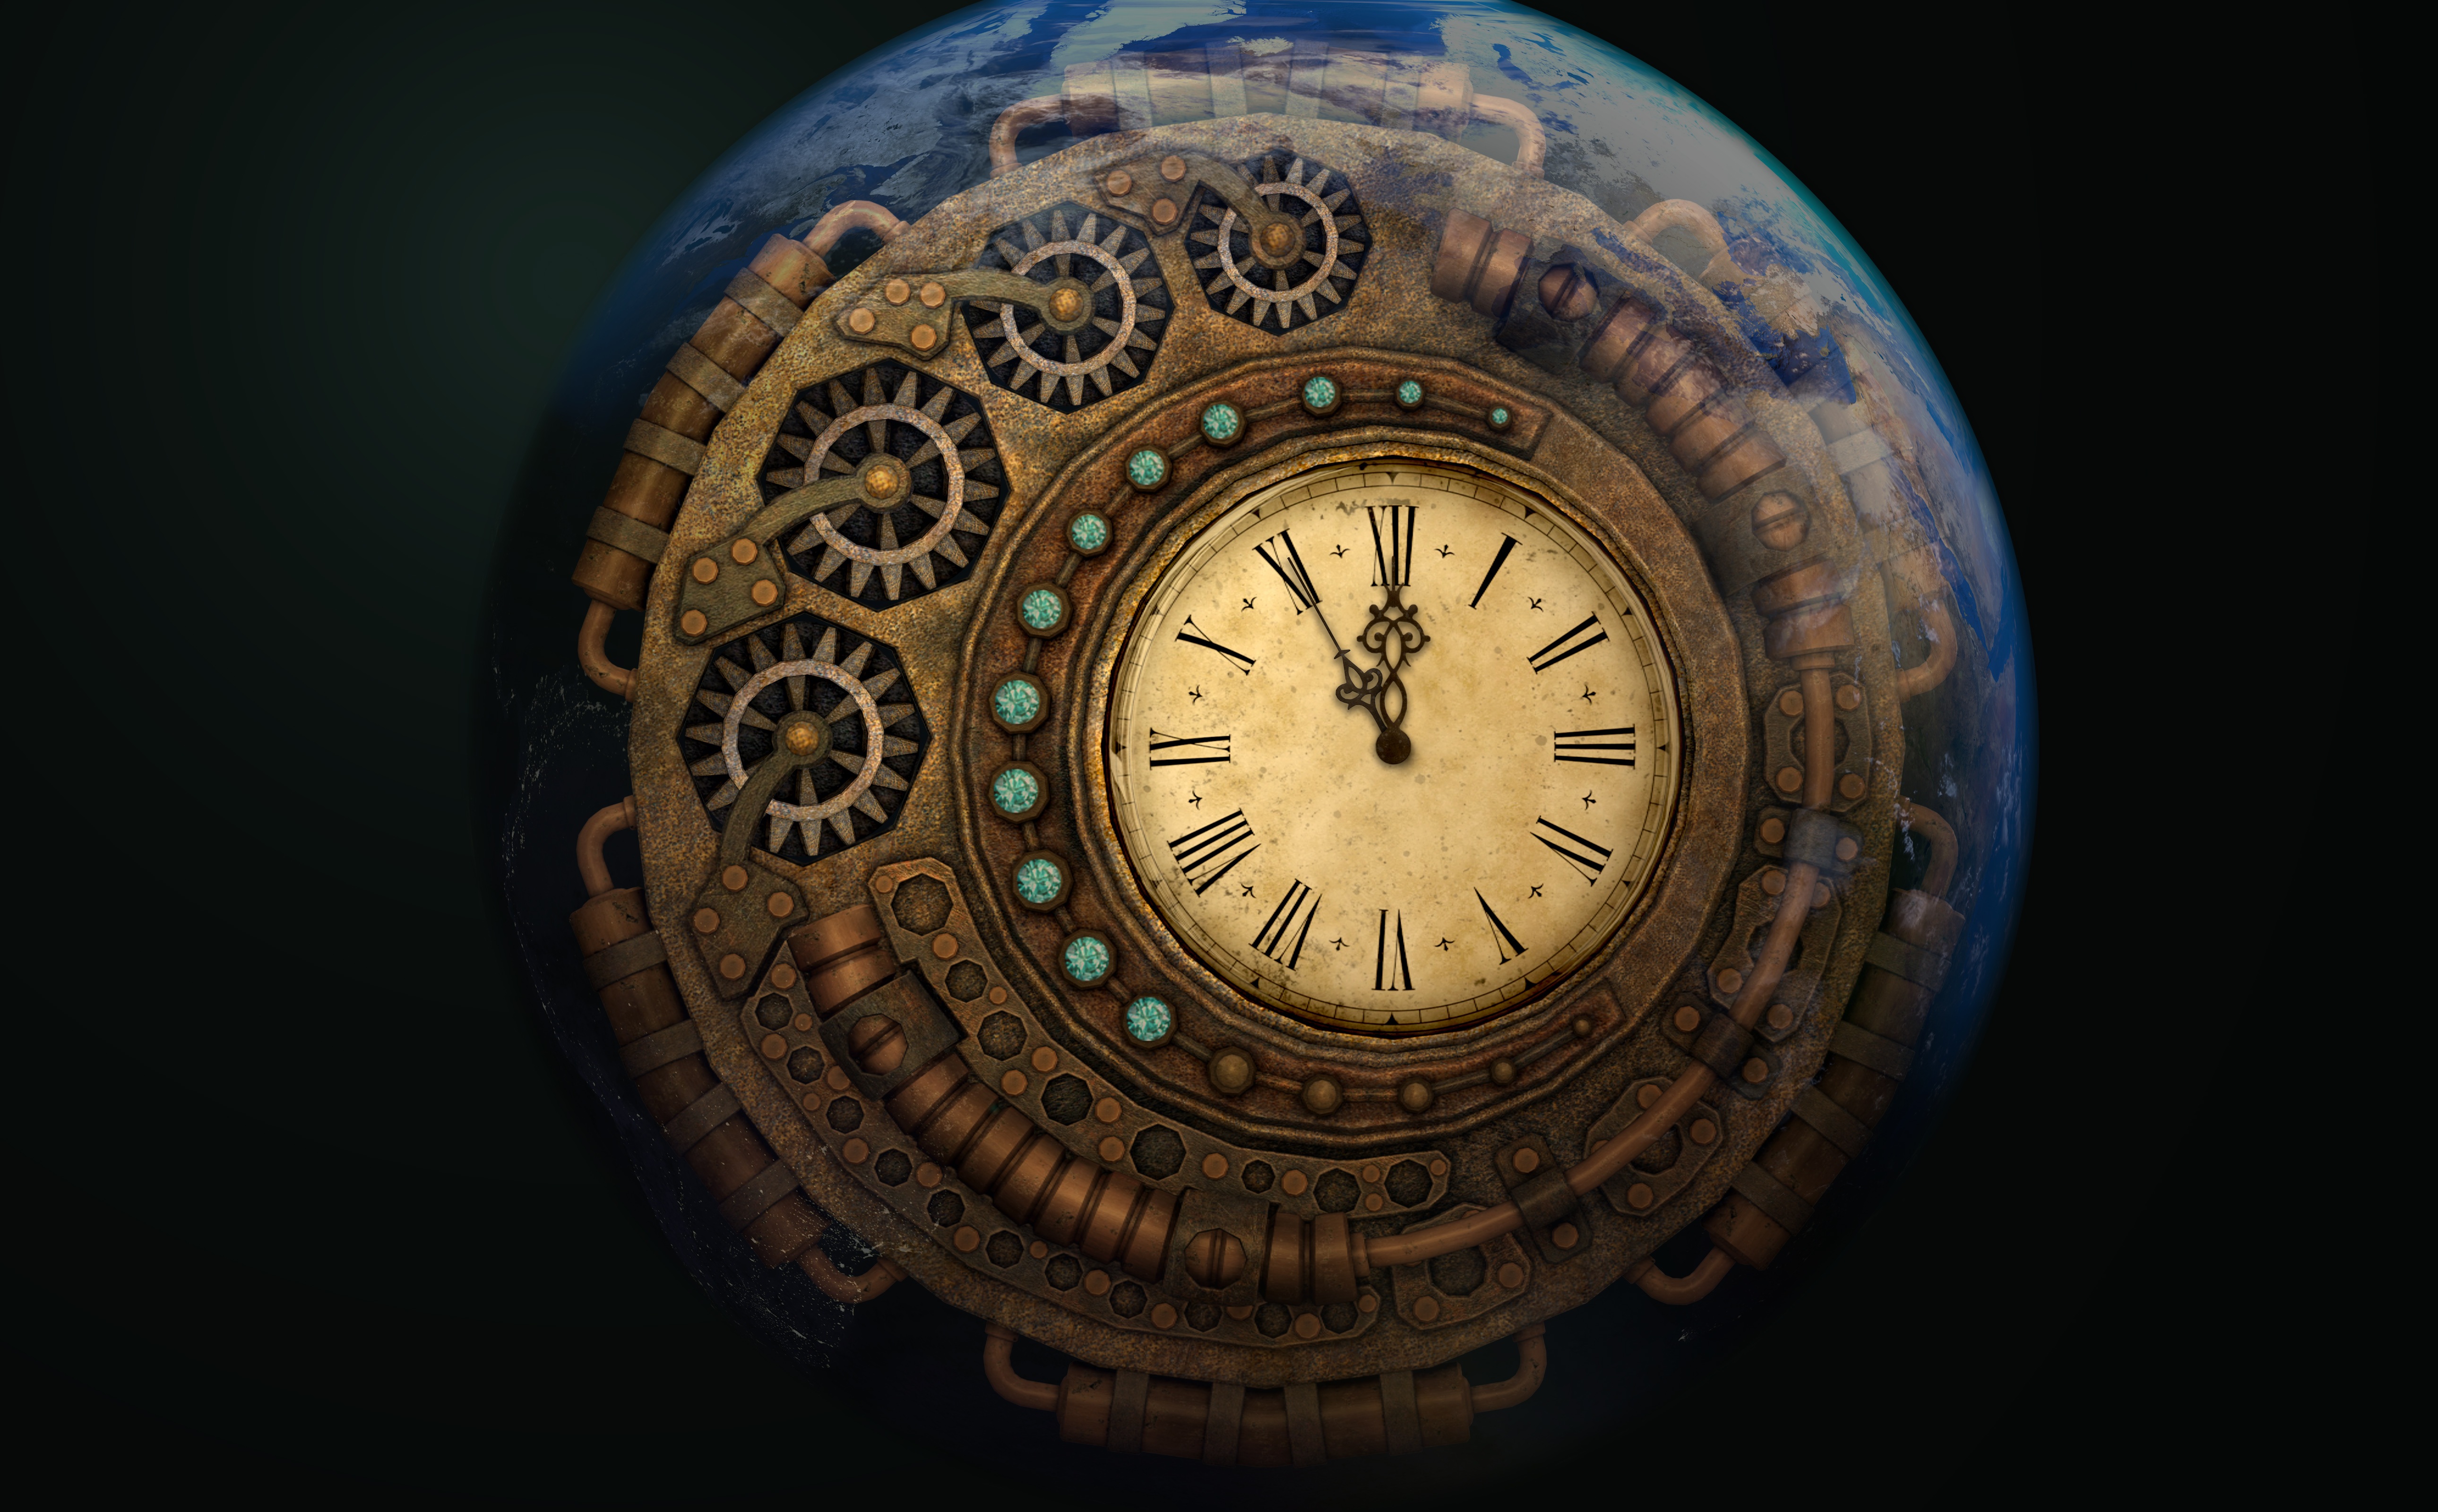
time, darkness, blue, movement, full moon, timepiece, moonlight, circle, weathered, close up, gears, shape, past, stainless, hours, forward, pointer, macro photography, mysticism, minutes, time machine, man made object, moondial, moon time, time running